Advance Wars: Days of Ruin

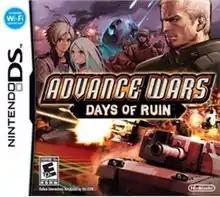
North American box art

Advance Wars: Days of Ruin, released as Advance Wars: Dark Conflict in Europe and Australia, is a turn-based strategy video game for the Nintendo DS handheld game console. It is the fourth installment in the "Advance Wars" series after "" and was released in 2008 for North America on January 21; in Europe on January 25; and in Australia on February 21. A Japanese release was planned under the title of but was canceled after a series of delays. It finally became available in Japan through Club Nintendo in October 2013 as a downloadable platinum status reward for the Nintendo 3DS family of systems.